Vandenberg Space Force Base

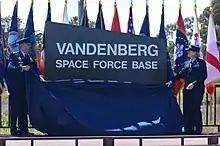
Vandenberg's redesignation as a Space Force installation

On 14 May 2021, the base was renamed Vandenberg Space Force Base, in keeping with the expansion and standing up of the Space Force.